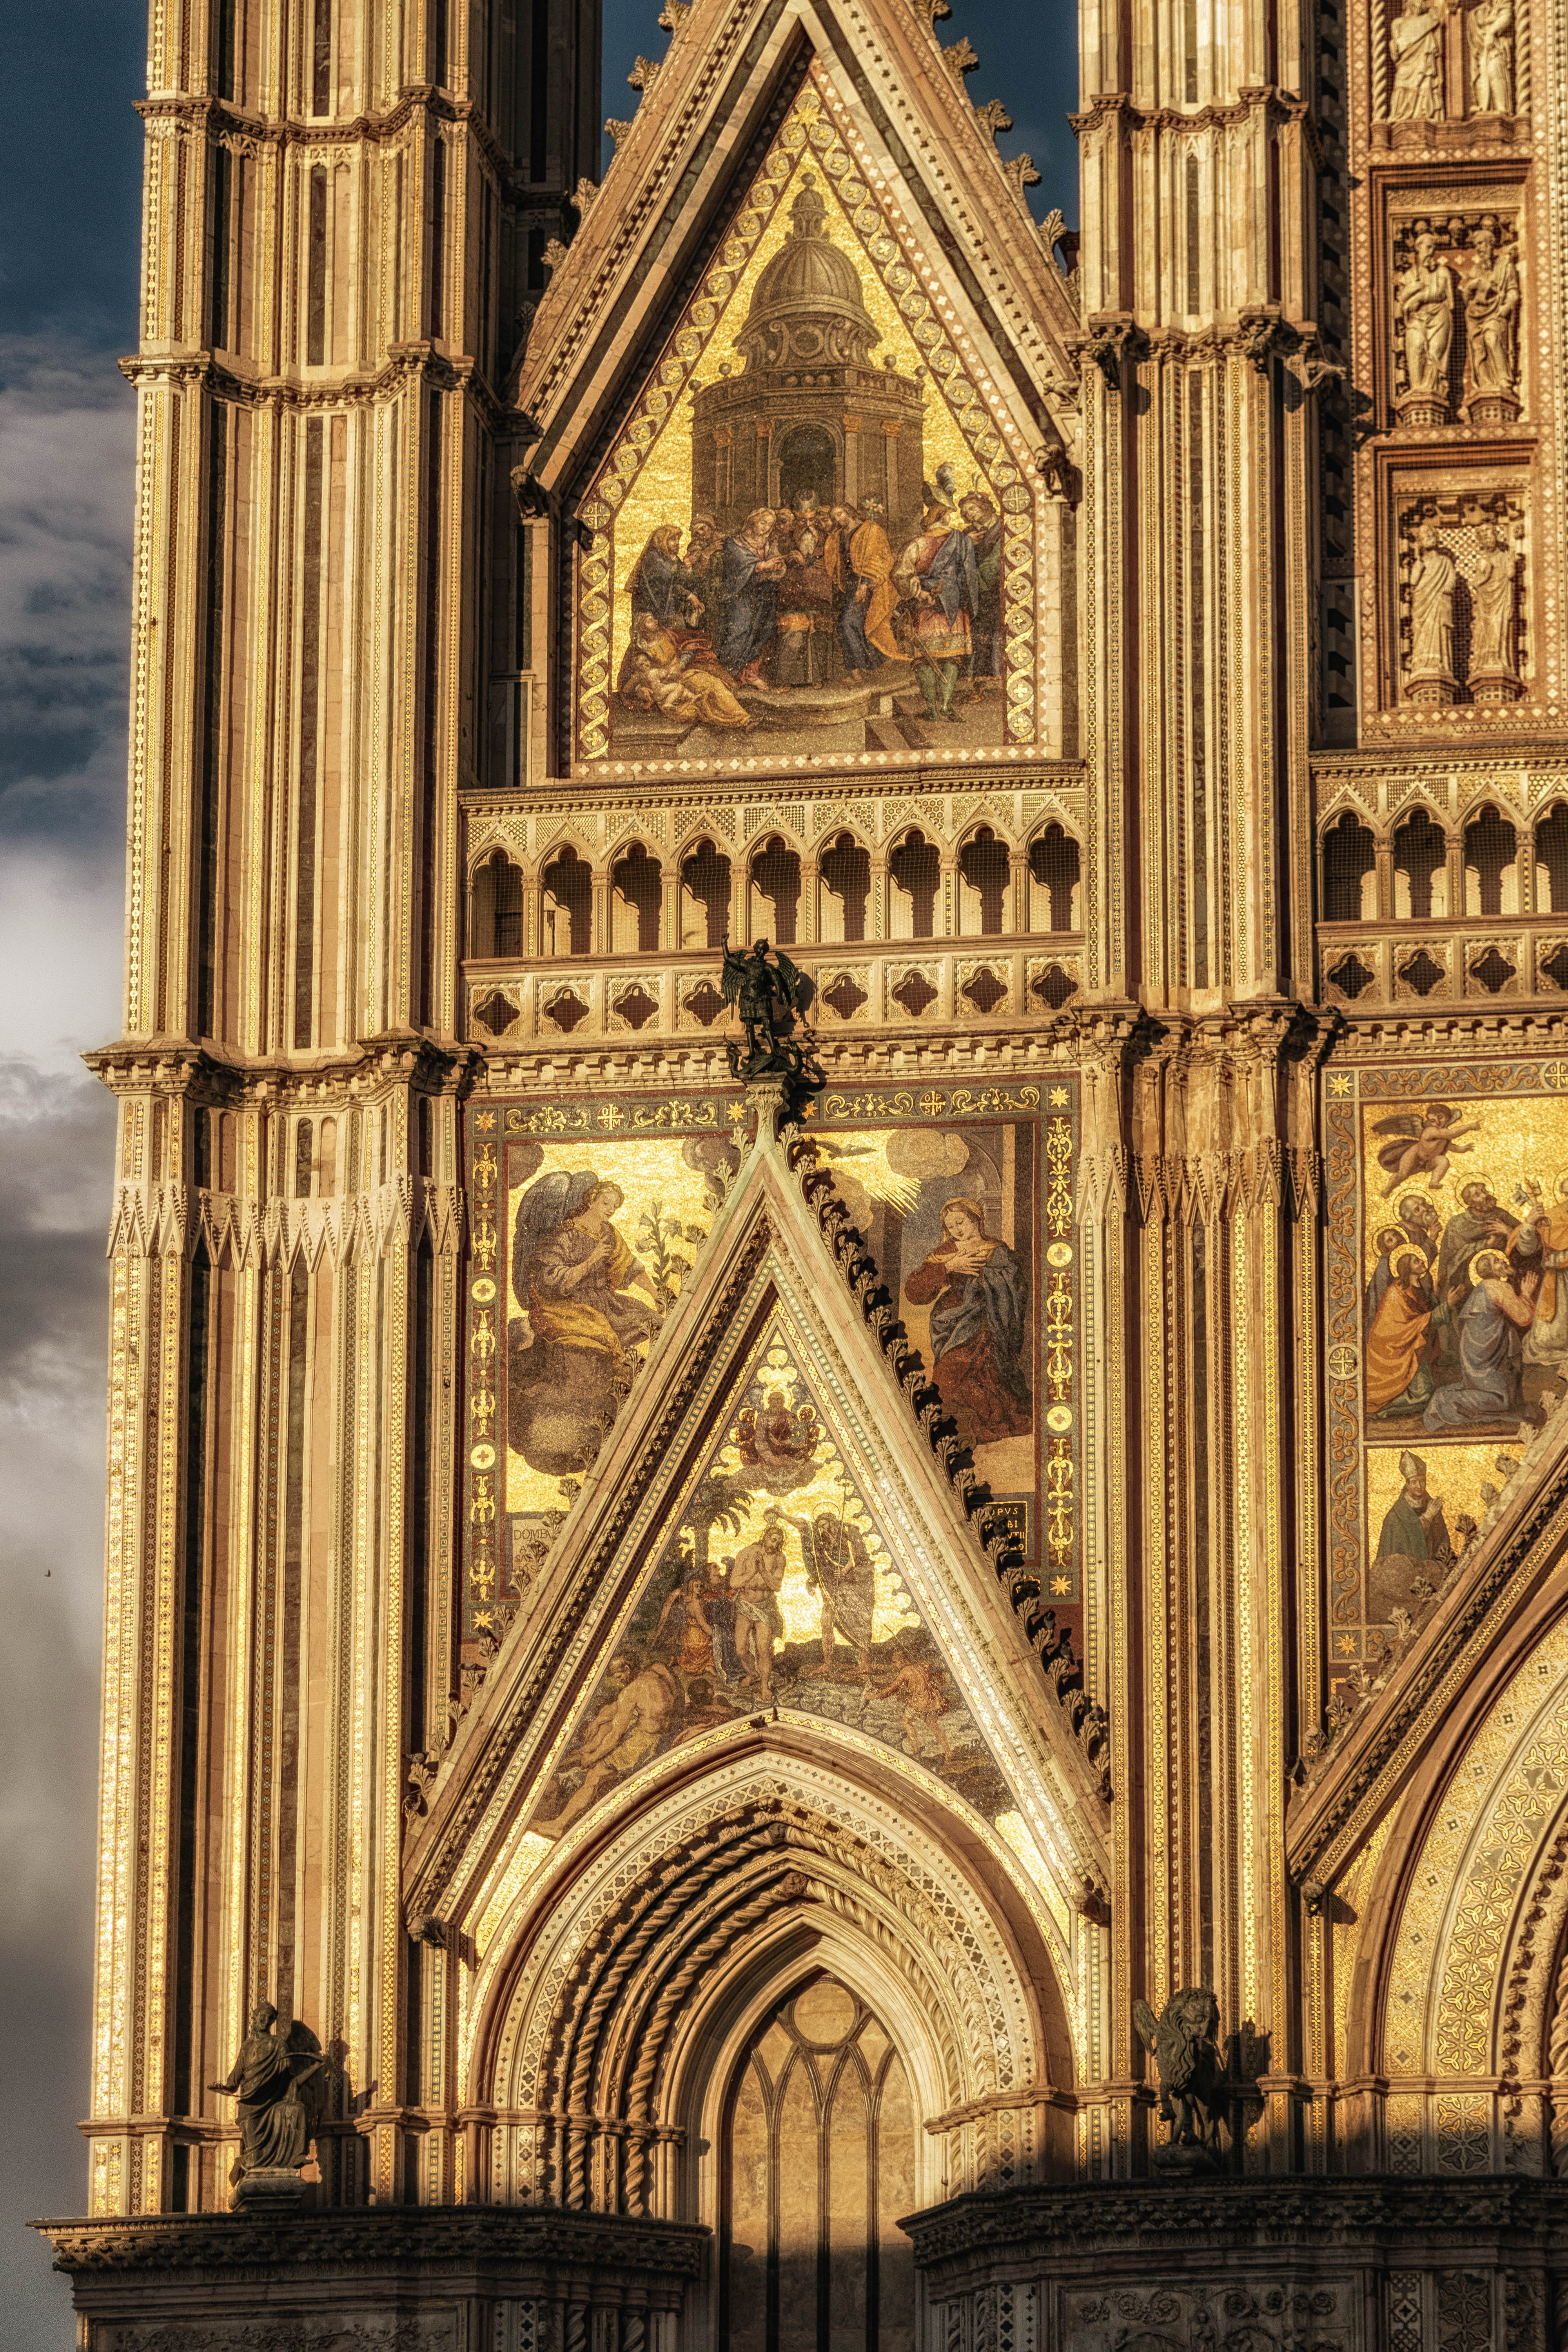
architecture, building, religion, italy, facade, church, cathedral, chapel, gothic, place of worship, baptistery, catholic, gold, symmetry, roman, synagogue, christianity, detail, basilica, dom, historically, gloss, masterpiece, orvieto, gothic architecture, maria himmelfahrt, ancient history, byzantine architecture